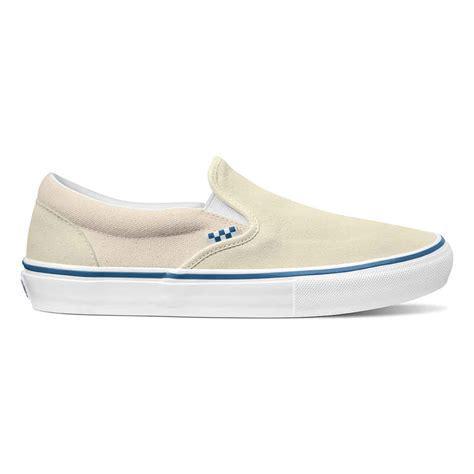
Brand: Vans
Model: Slip On